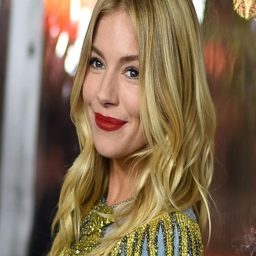
actor arrives at the world premierefilm on picture : photo /